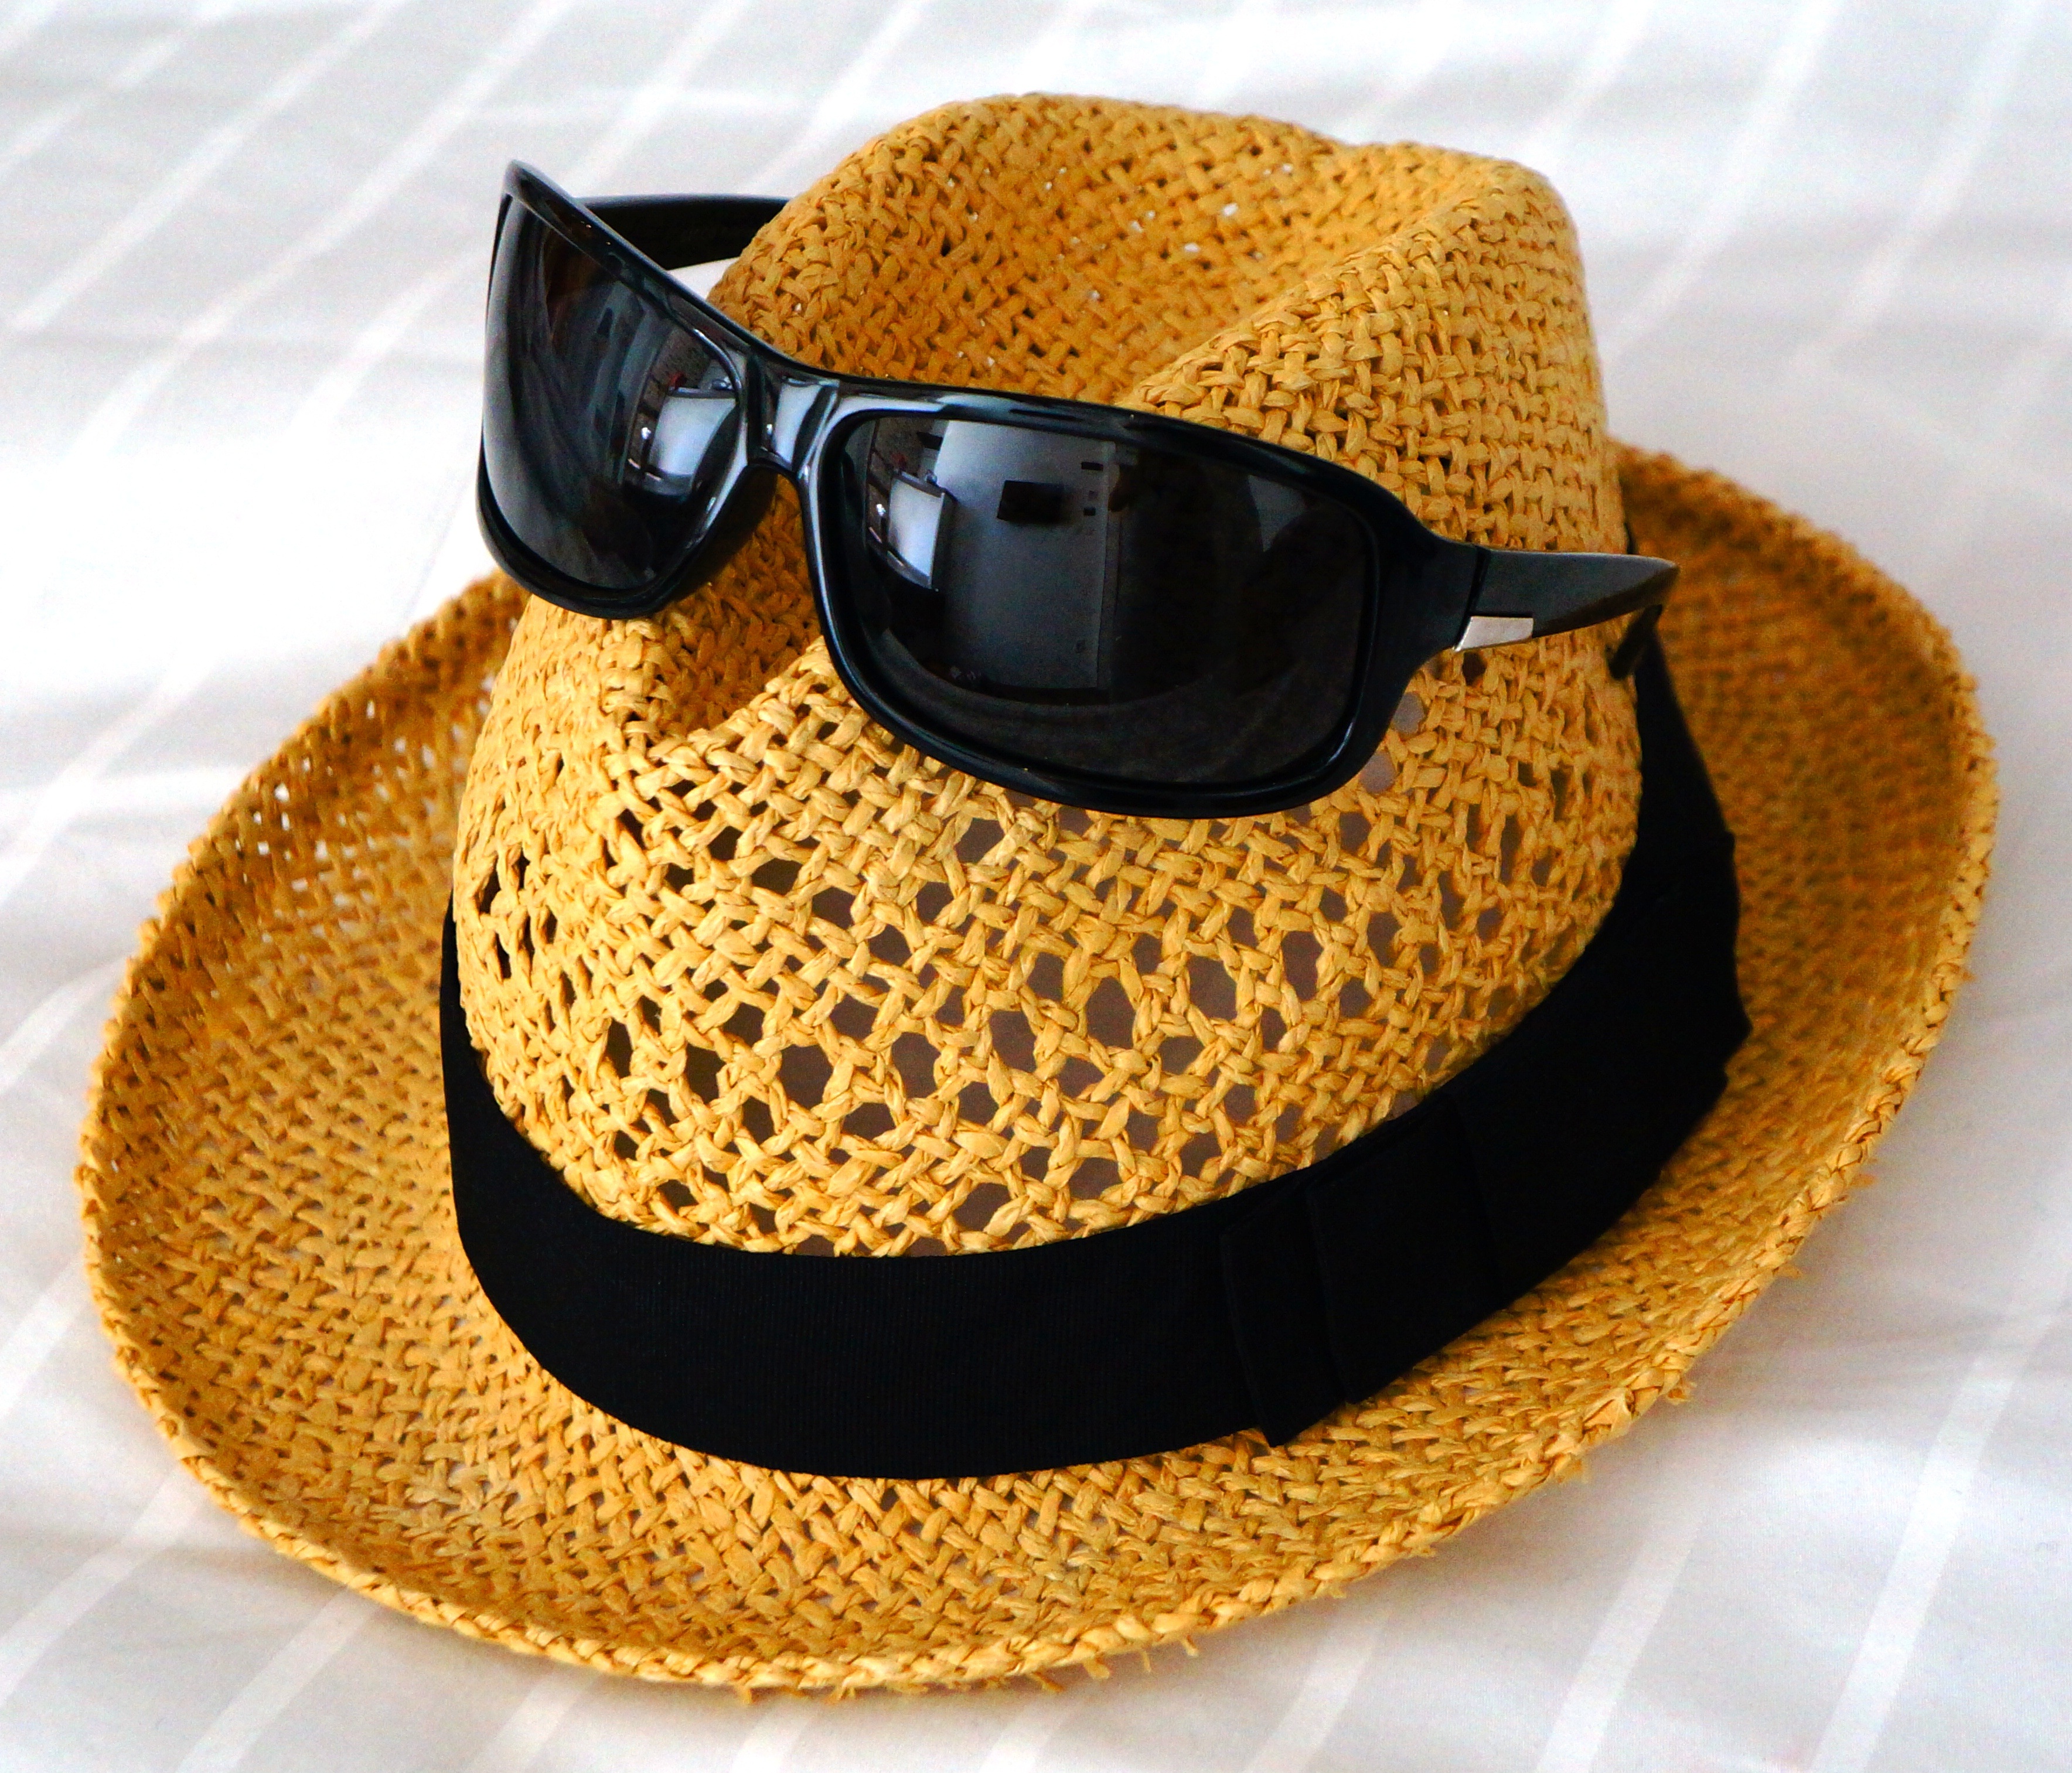
beach, sun, summer, vacation, travel, pattern, holiday, hat, fashion, clothing, yellow, agriculture, headgear, straw hat, baseball cap, happiness, sunglasses, cap, straw, moustache, summertime, protection, shades, fedora, cowboy hat, fashion accessory